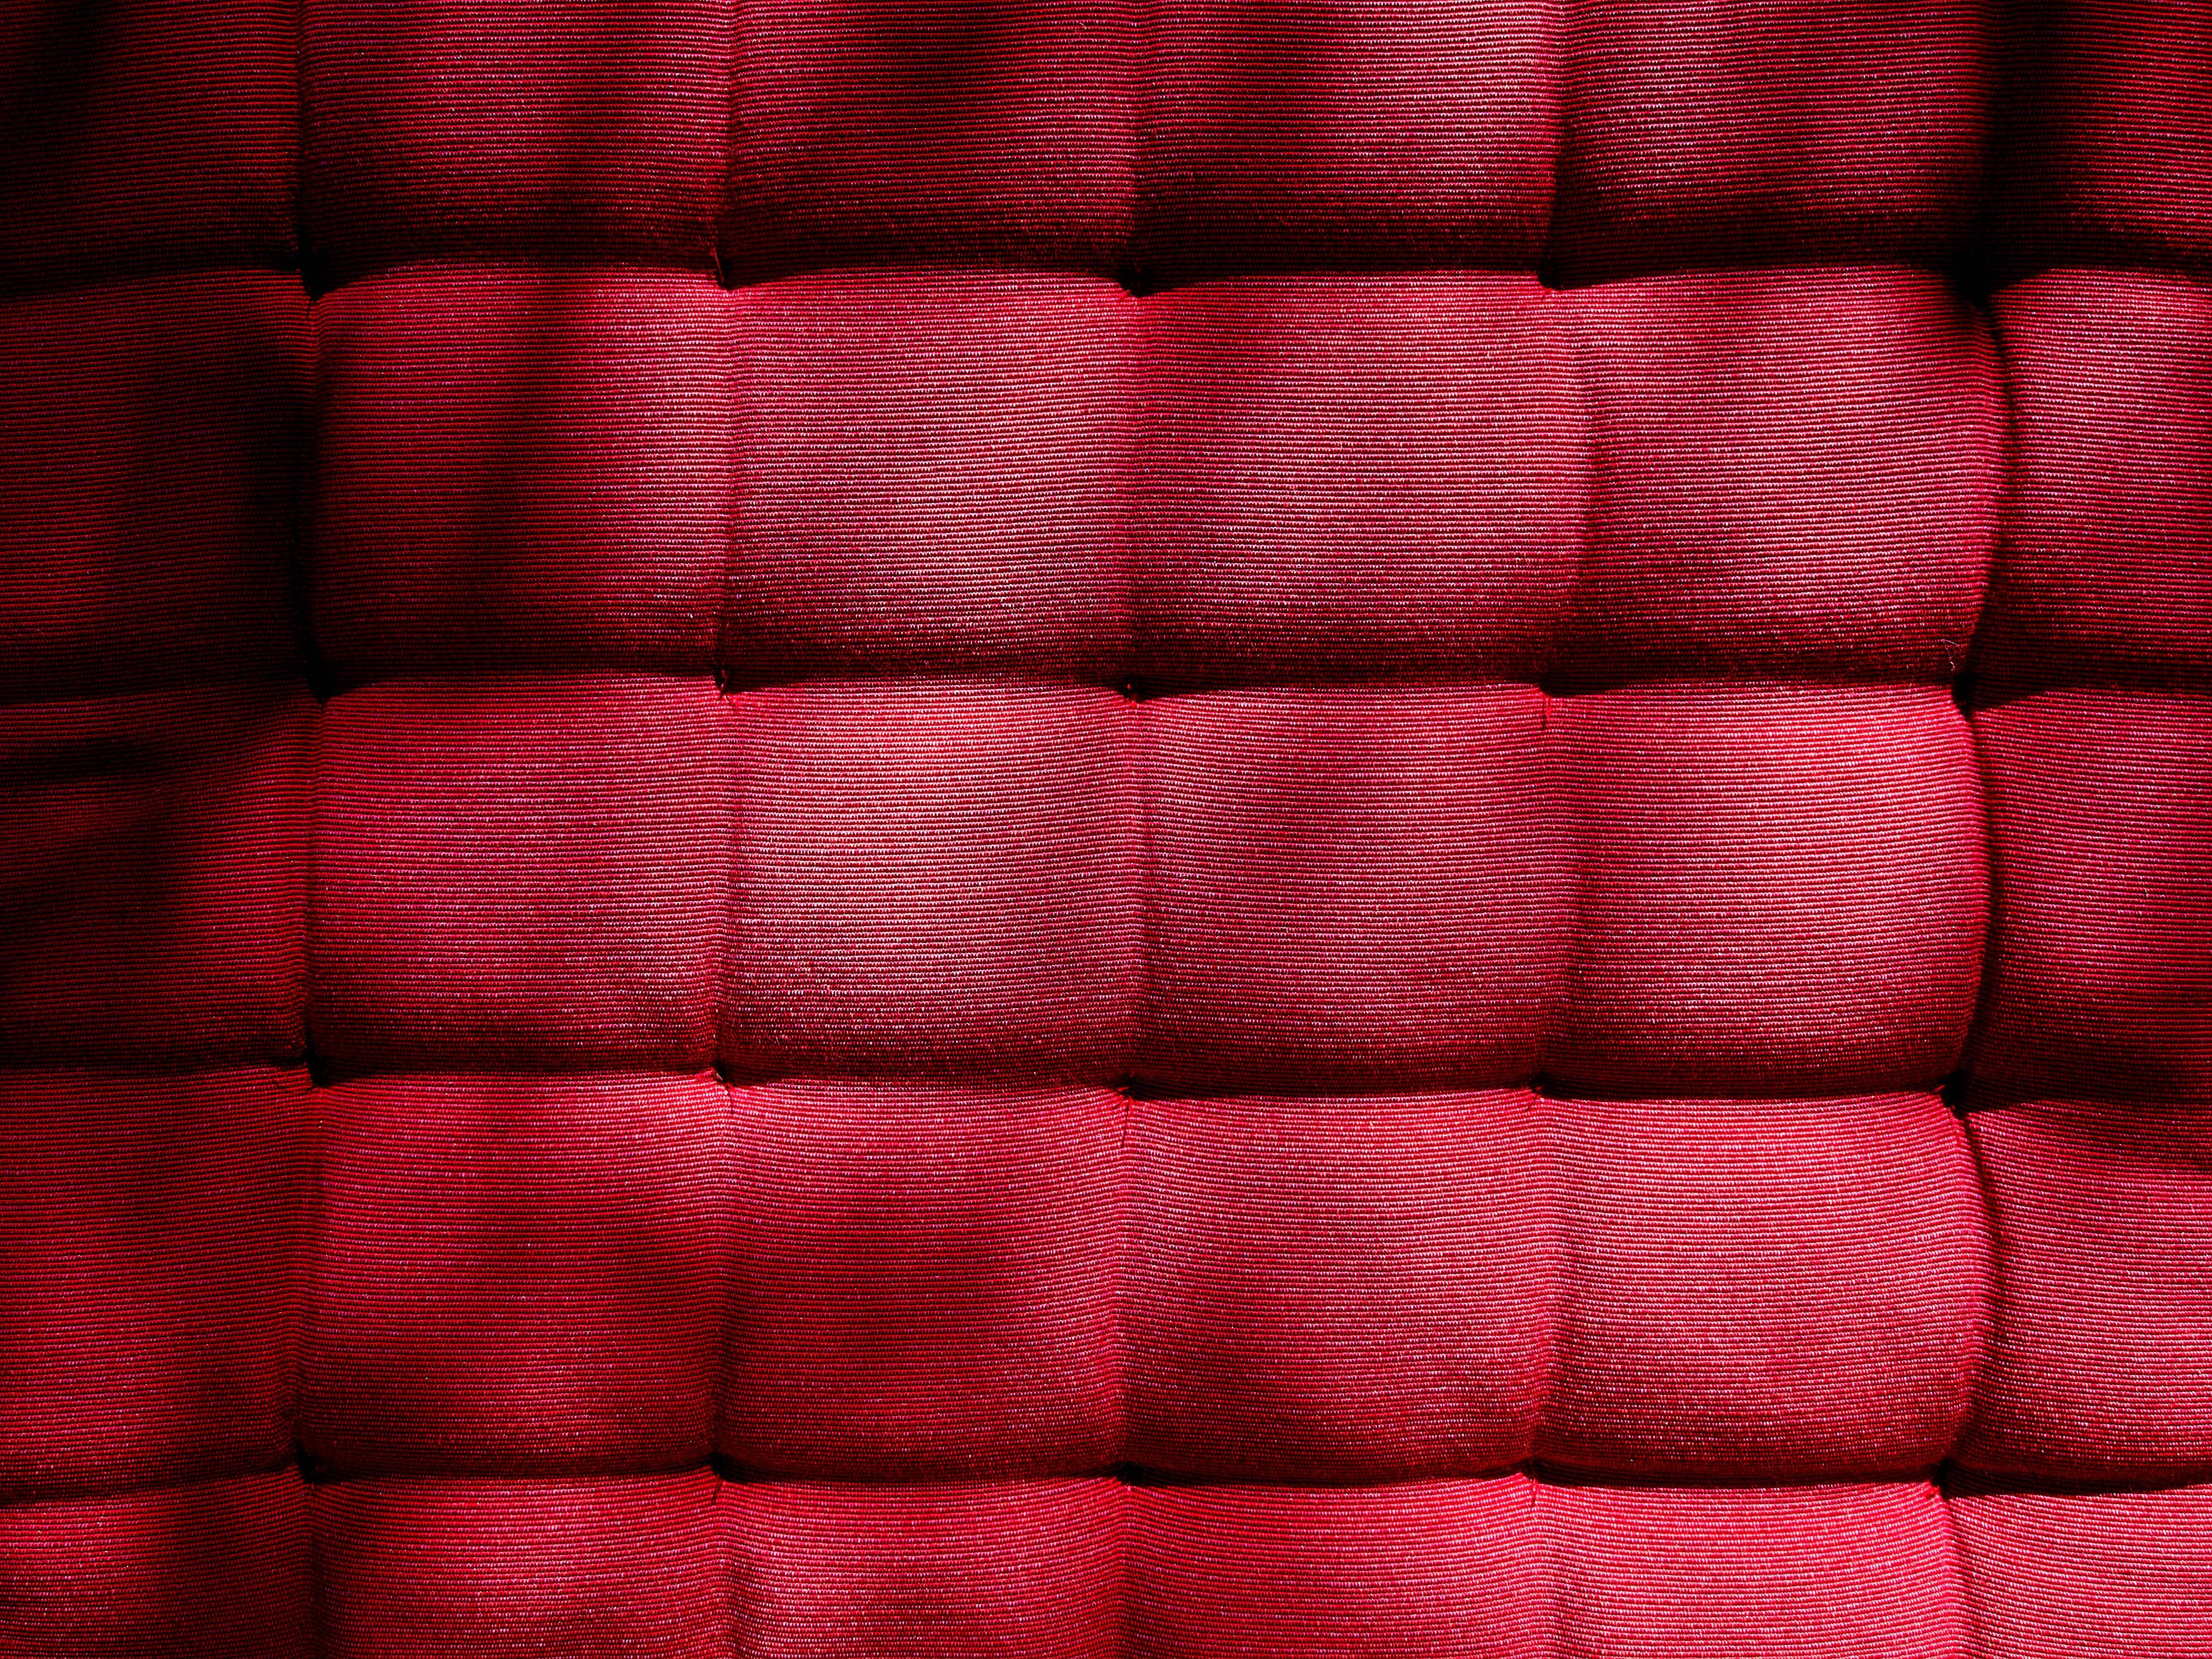
texture, petal, pattern, red, color, furniture, pink, decor, modern, textile, background, design, magenta, background pattern, red background, vintage pattern